Ivan Shuvalov

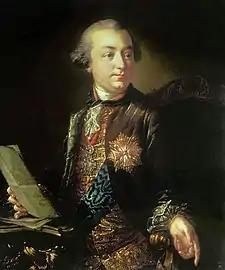
Ivan Shuvalov by Anton Losenko

His position at court grew stronger during Elizabeth's declining years, when he served as a virtual master of petitions to her, eclipsing her previous favourite and rumoured husband, Aleksey Razumovsky. Promoted general in 1760, Shuvalov refused most other honours that the Empress wished to bestow upon him, including the title of count.